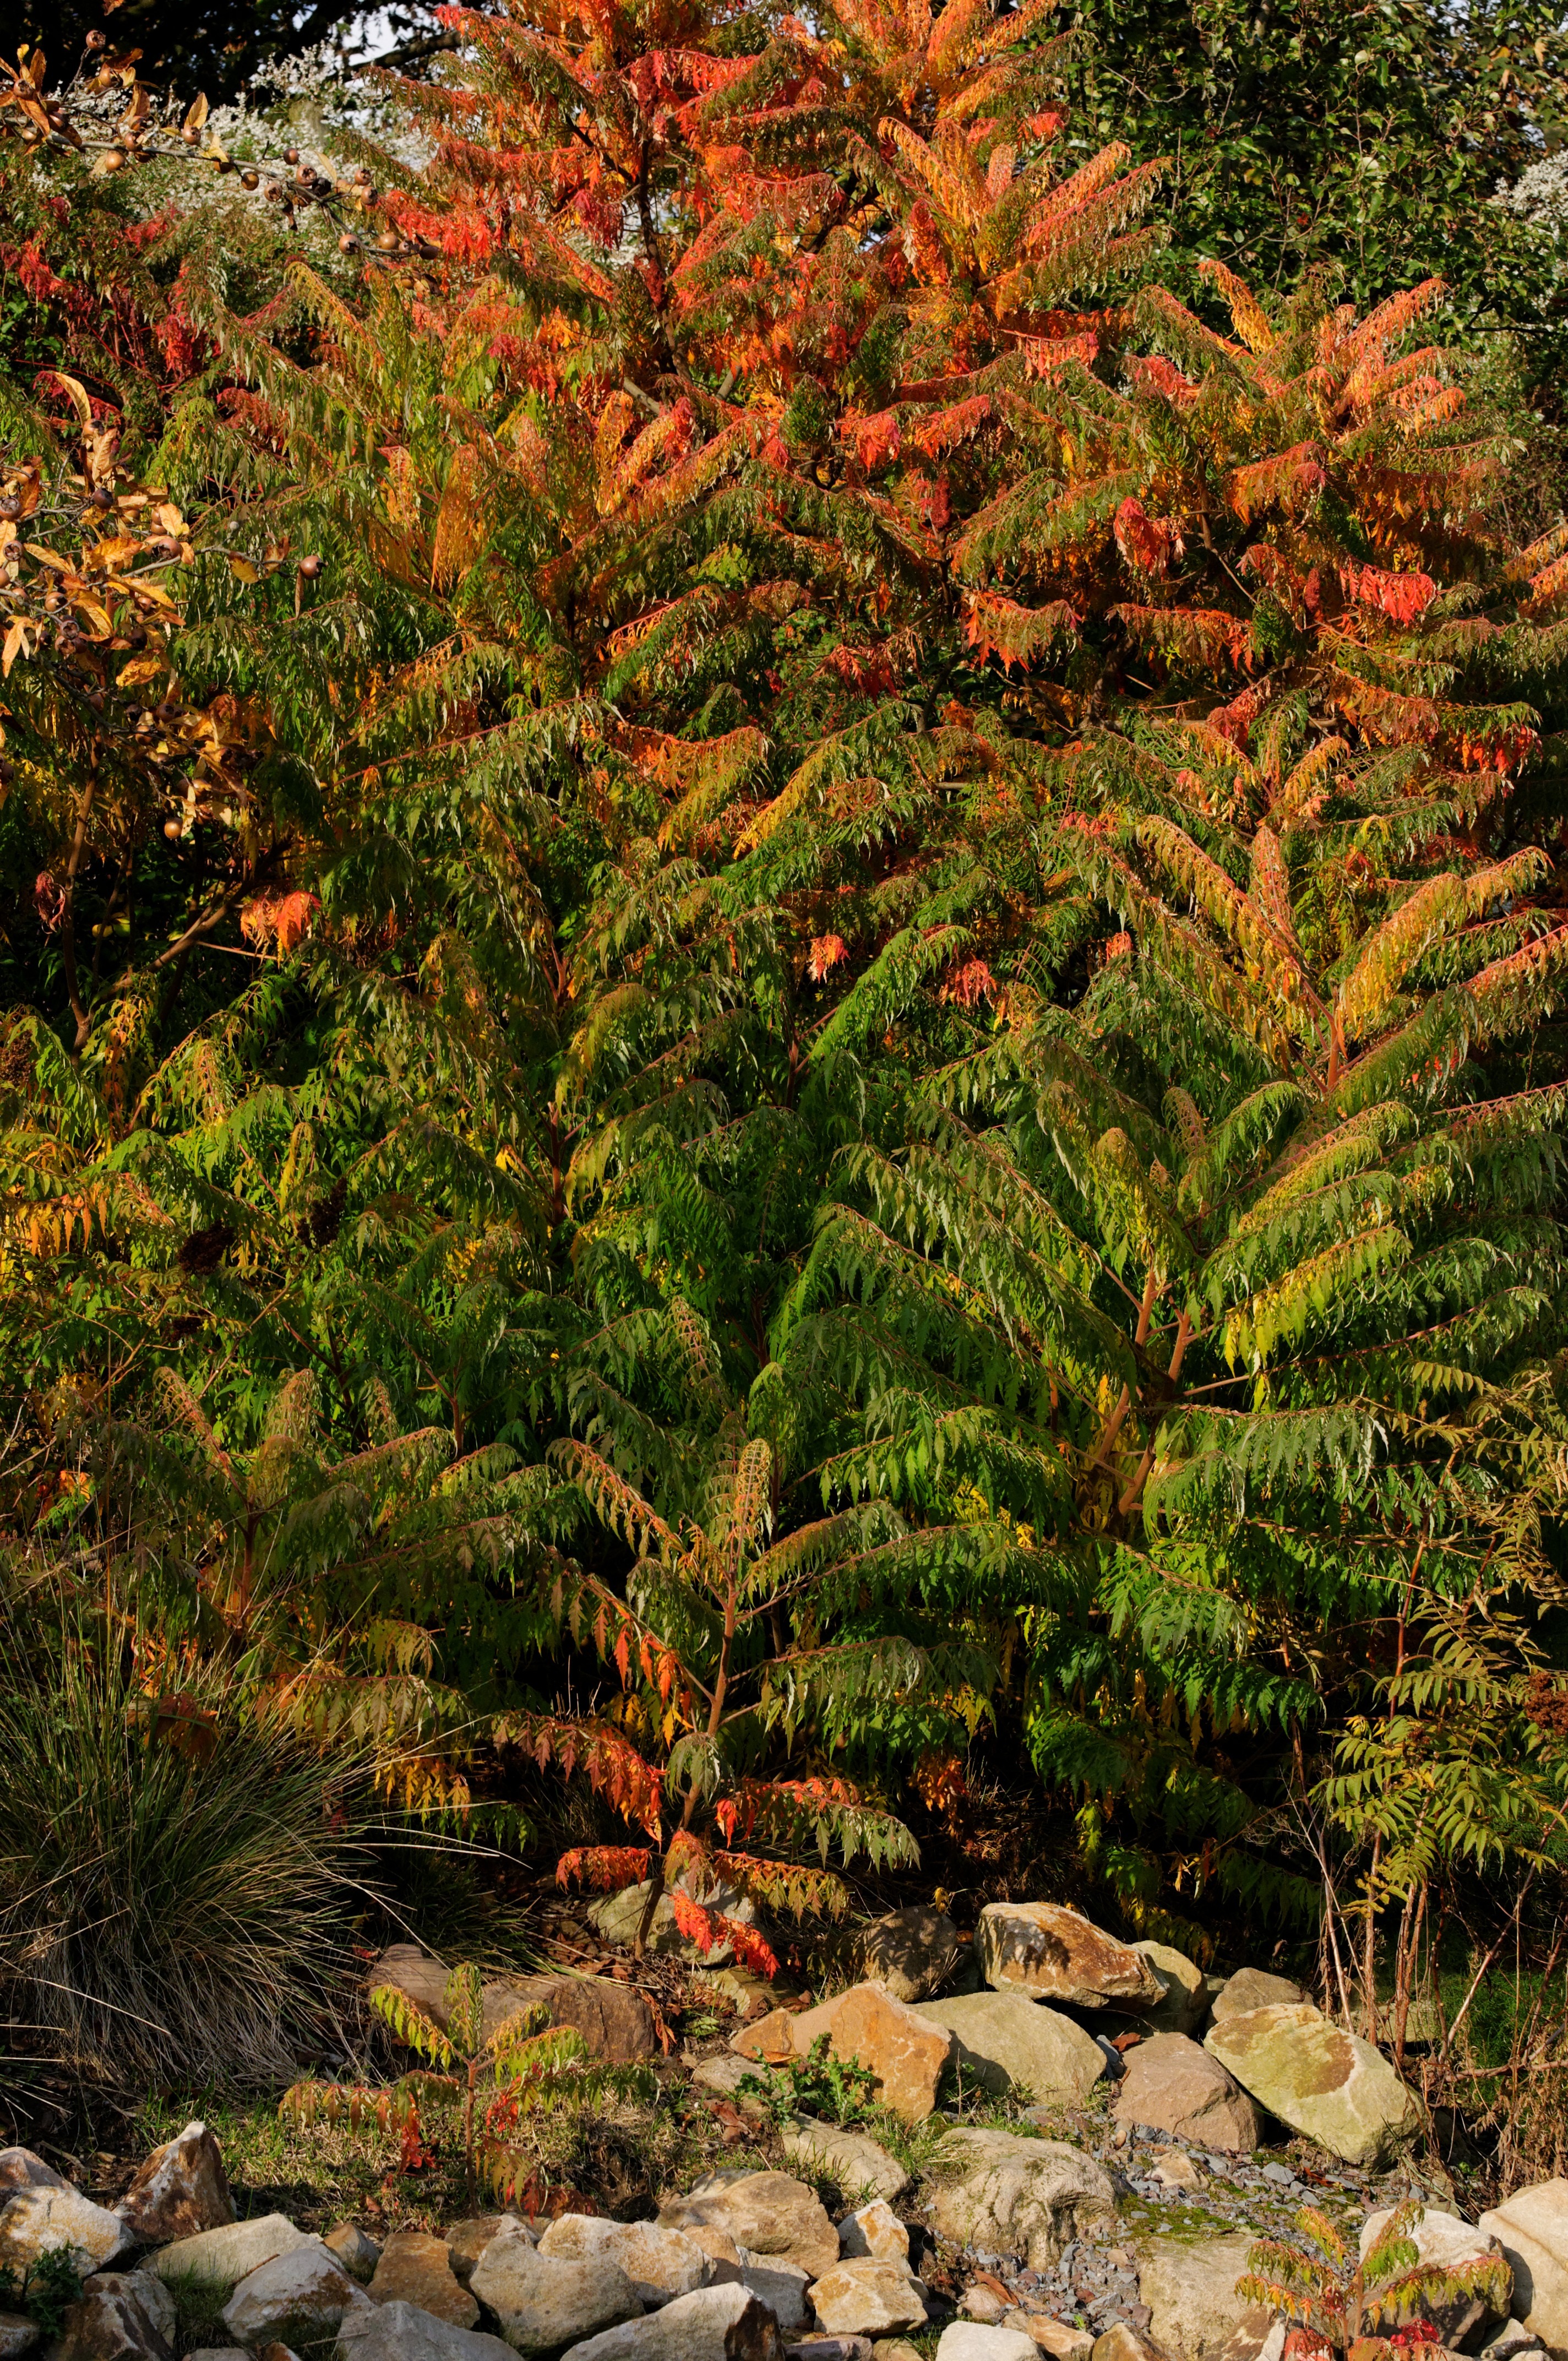
tree, forest, branch, plant, leaf, orange, green, red, autumn, botany, garden, fir, season, conifer, stones, spruce, vegetation, shrub, shrubs, deciduous, woodland, colored, larch, ecosystem, biome, woody plant, temperate broadleaf and mixed forest, temperate coniferous forest, land plant